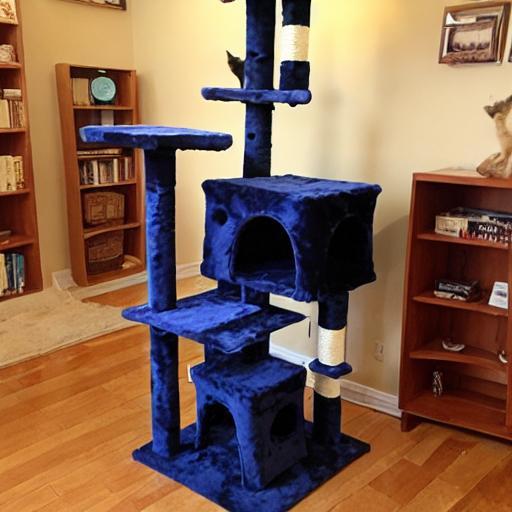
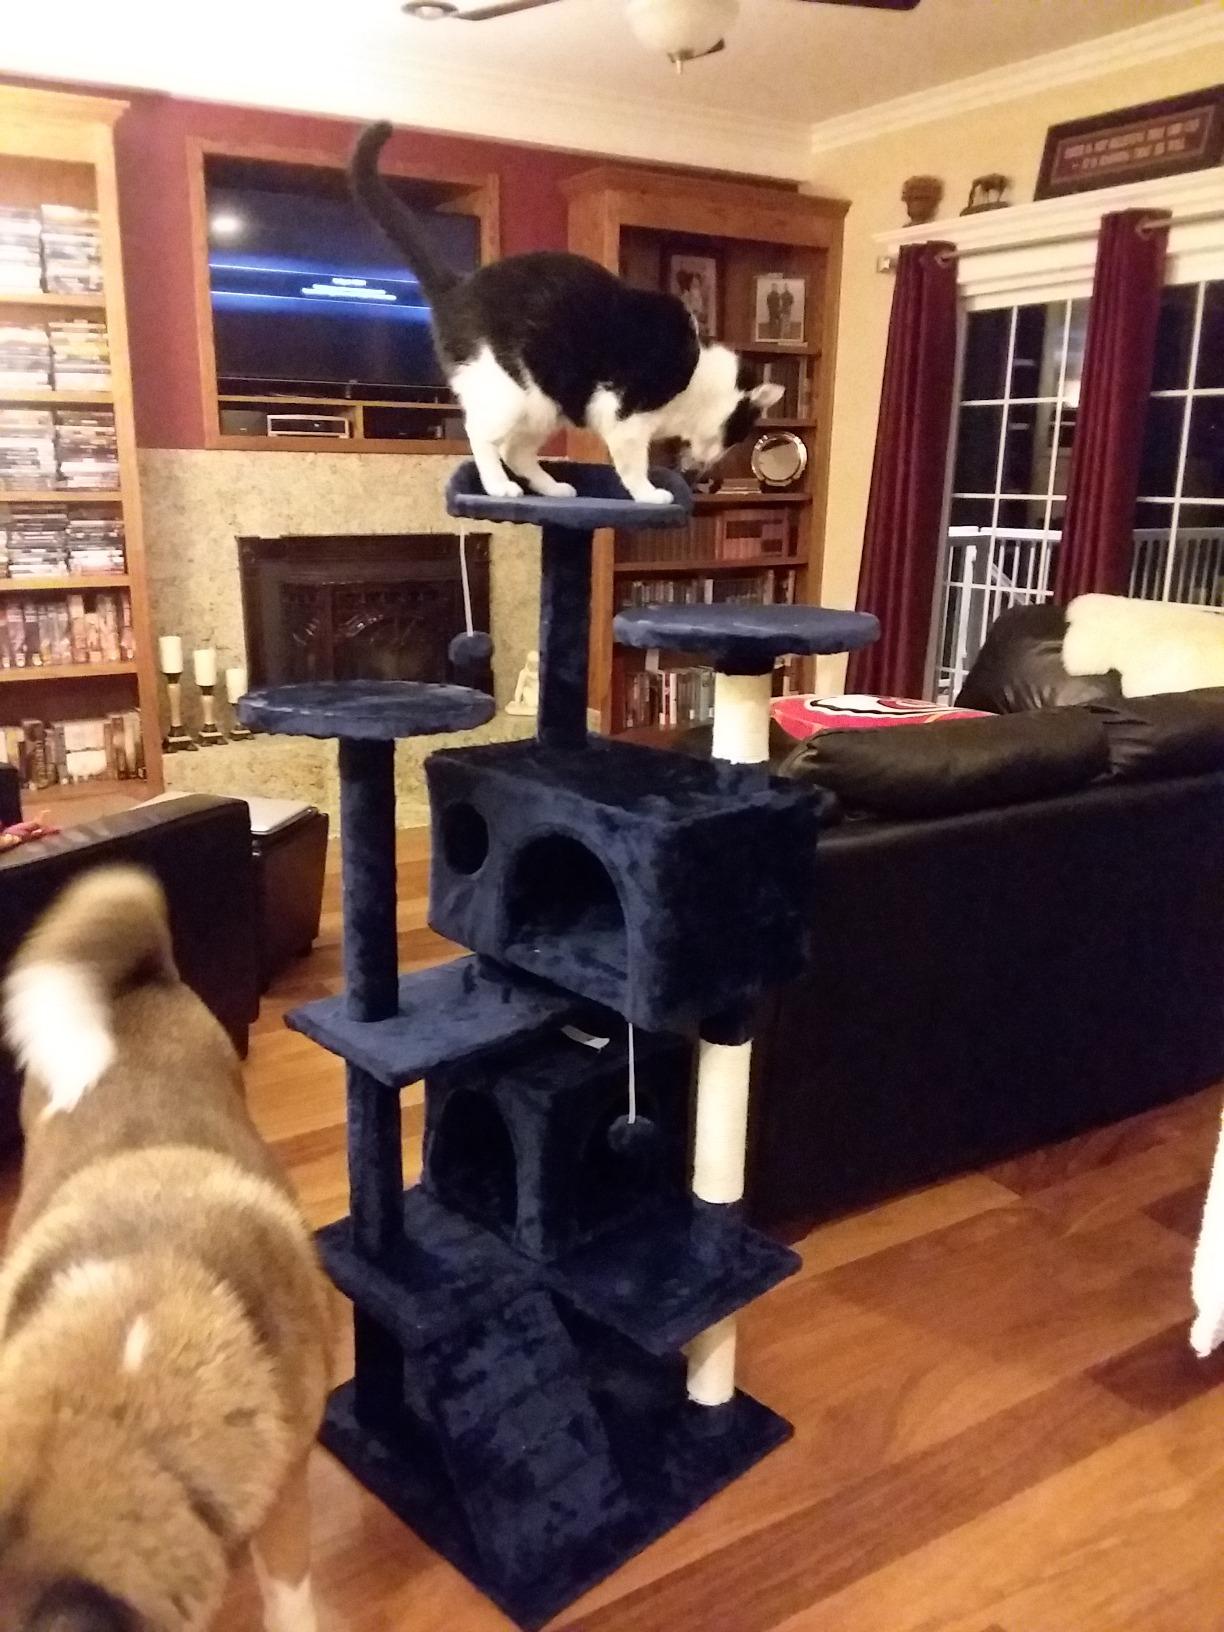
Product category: items_cat tree
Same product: no